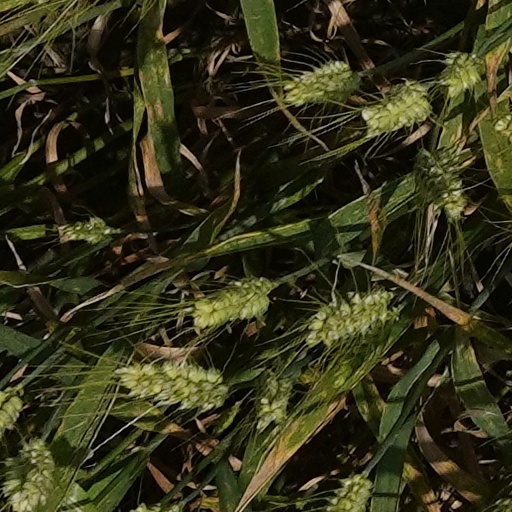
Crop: wheat